Pleural effusion

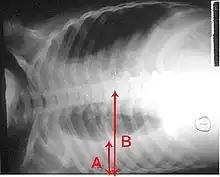
Pleural effusion Anteroposterior Chest X-ray of a pleural effusion. The A arrow shows fluid layering in the right pleural cavity. The B arrow shows the normal width of the lung in the cavity

When a pleural effusion has been determined to be exudative, additional evaluation is needed to determine its cause, and amylase, glucose, pH and cell counts should be measured.